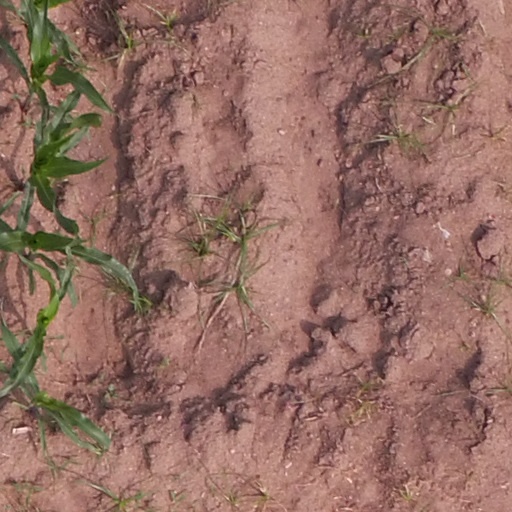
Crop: maize; corn